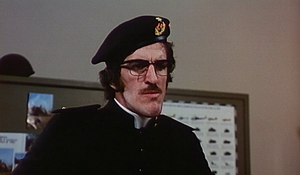
Ugo Fangareggi, né le 30 janvier 1938 à Gênes et mort à Rome le 20 octobre 2017, est un acteur et metteur en scène italien.